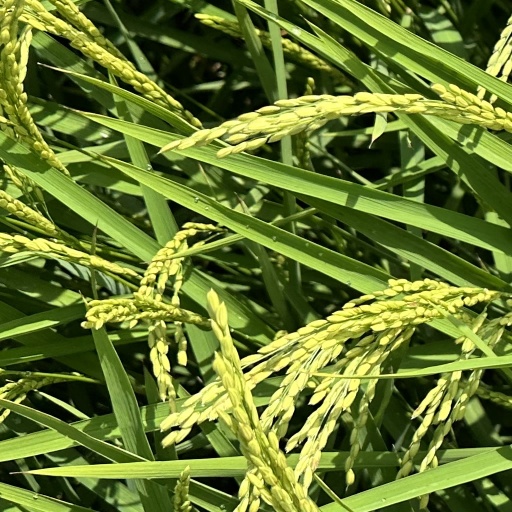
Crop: rice